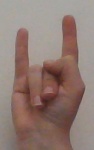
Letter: la